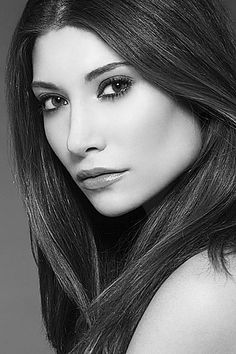
Label: Colored